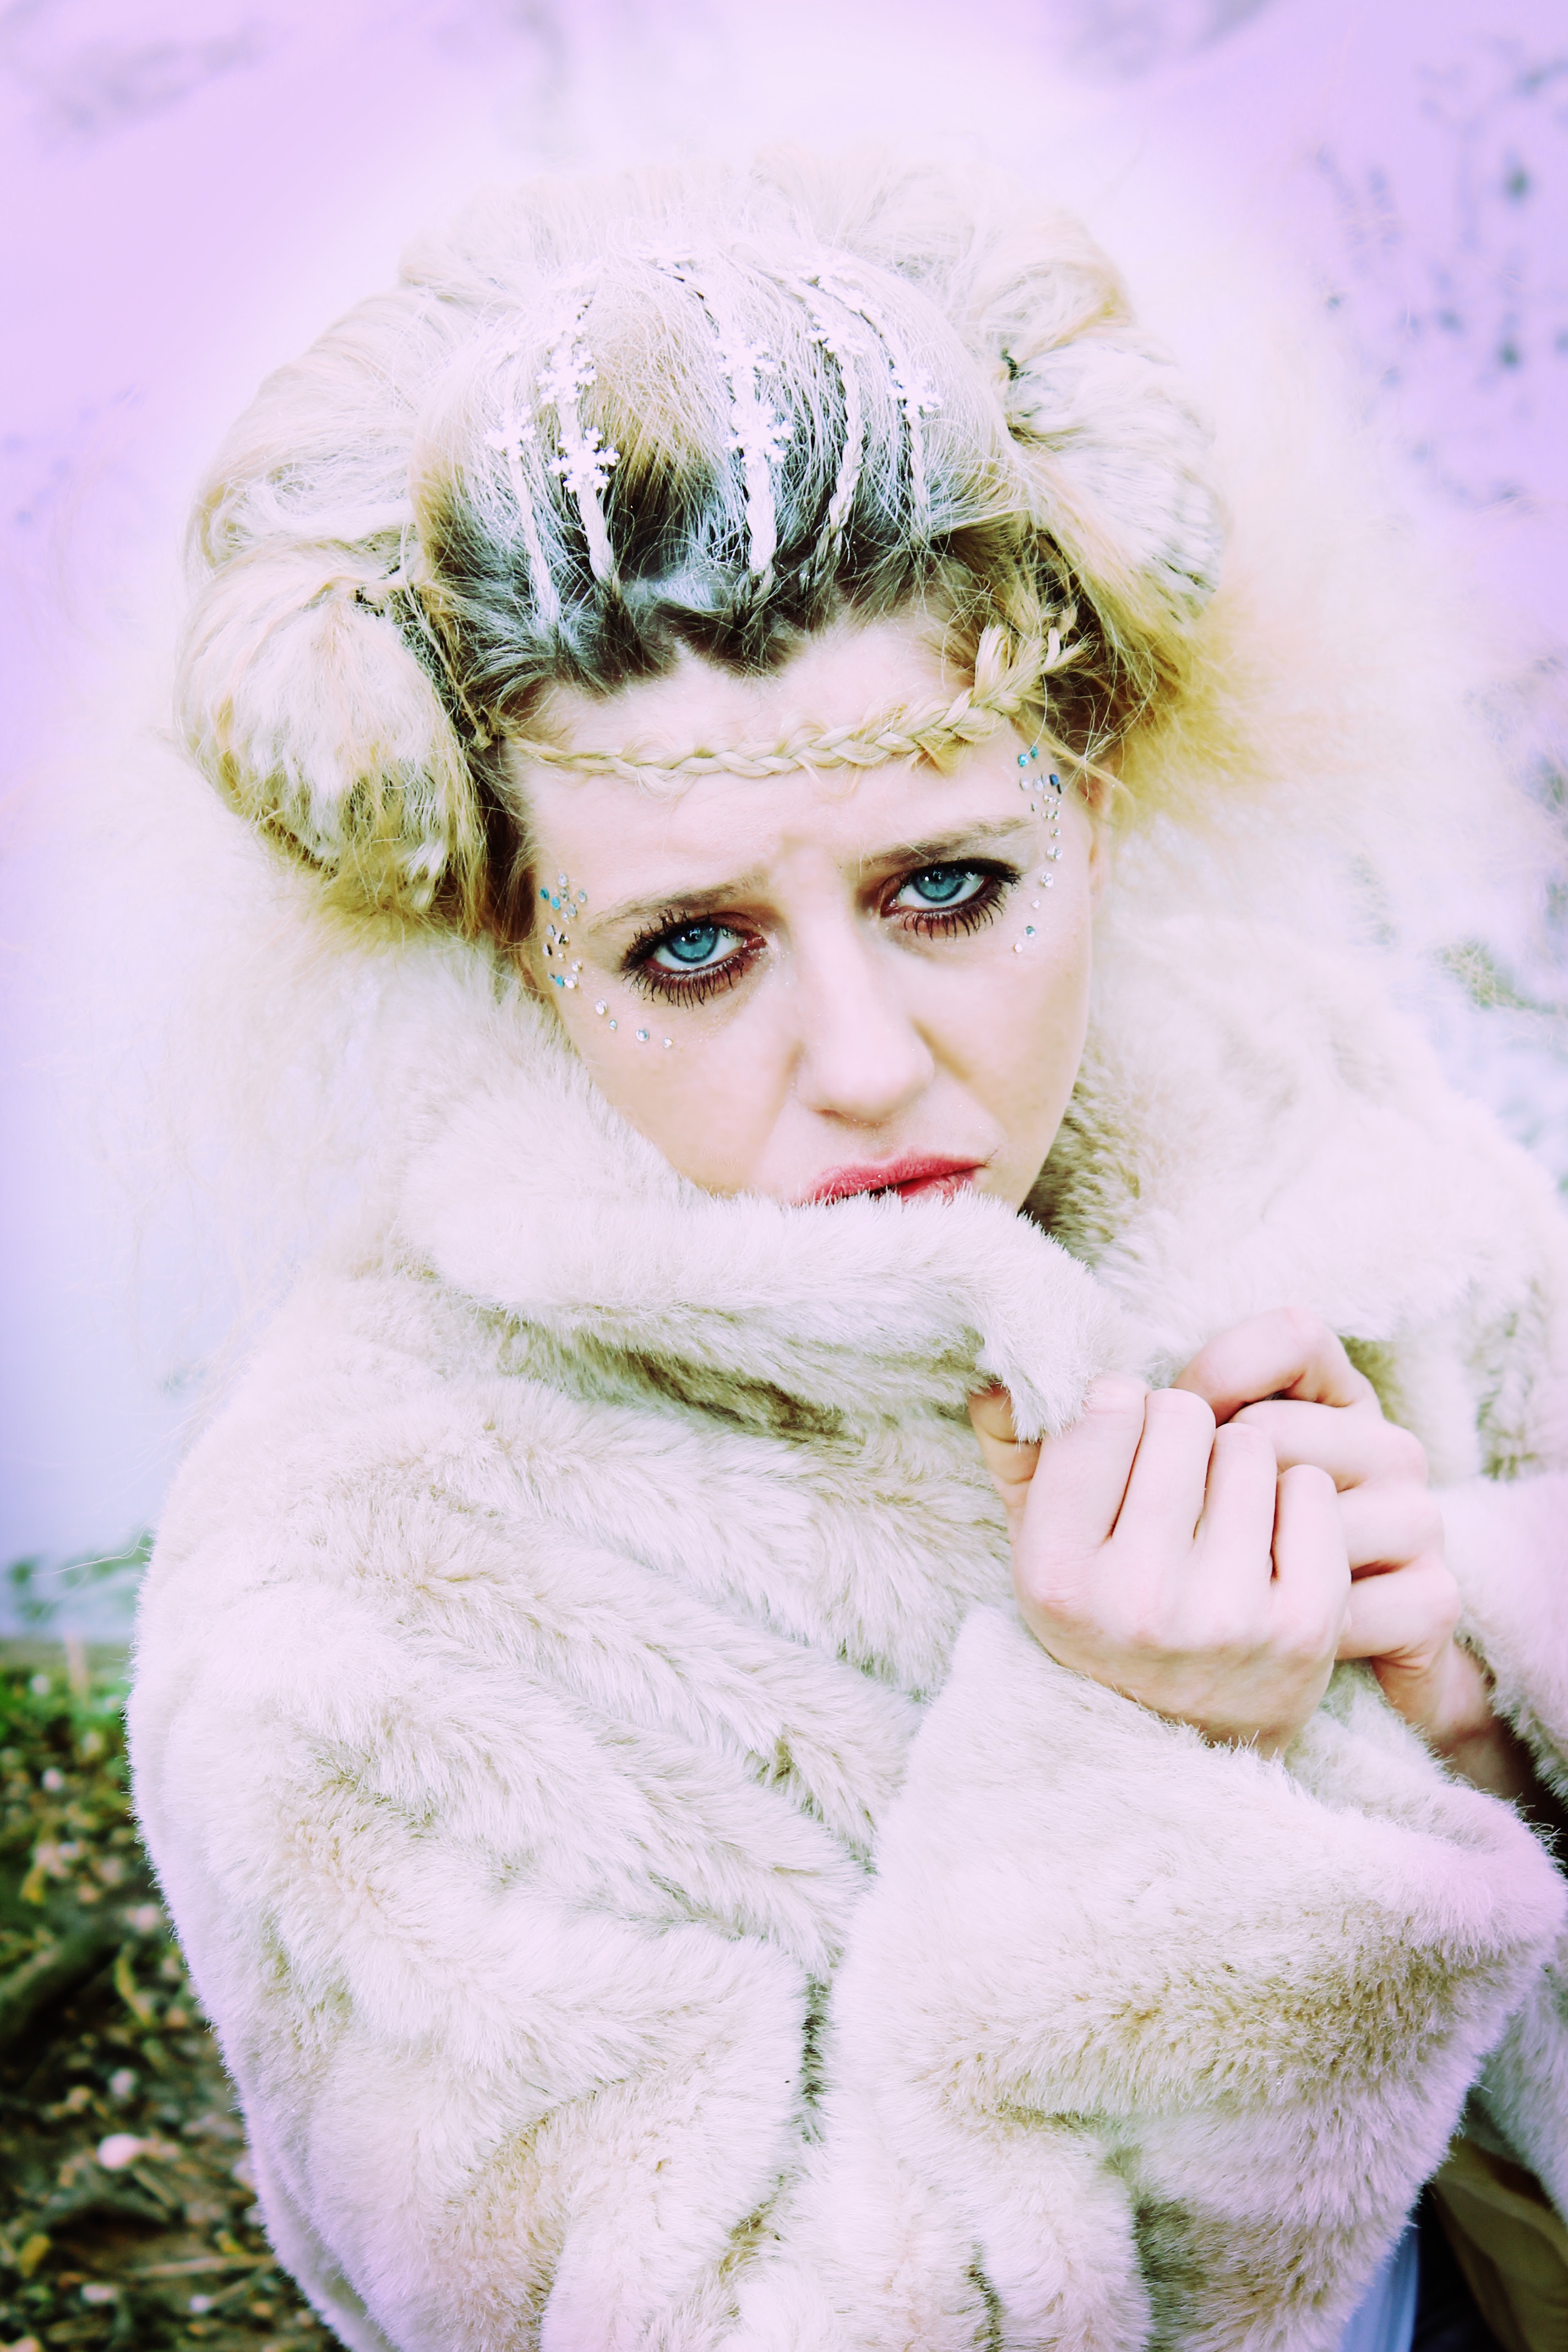
person, girl, hair, photography, flower, portrait, model, spring, child, fashion, lady, pink, bride, dress, creativity, women, eye, head, photograph, skin, beauty, sweetness, innovation, photo shoot, portrait photography